Bicyclus hyperanthus

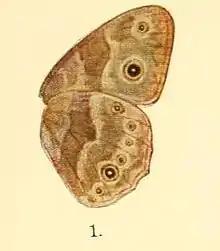

Bicyclus hyperanthus, or Bethune-Baker's bush brown, is a butterfly in the family Nymphalidae. It is found in Ivory Coast, eastern Nigeria, Cameroon, the Democratic Republic of the Congo, western Uganda and north-western Tanzania. The habitat consists of sub-montane forests.